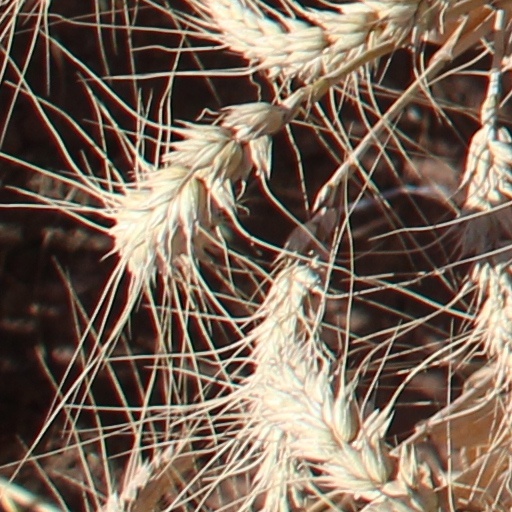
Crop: wheat